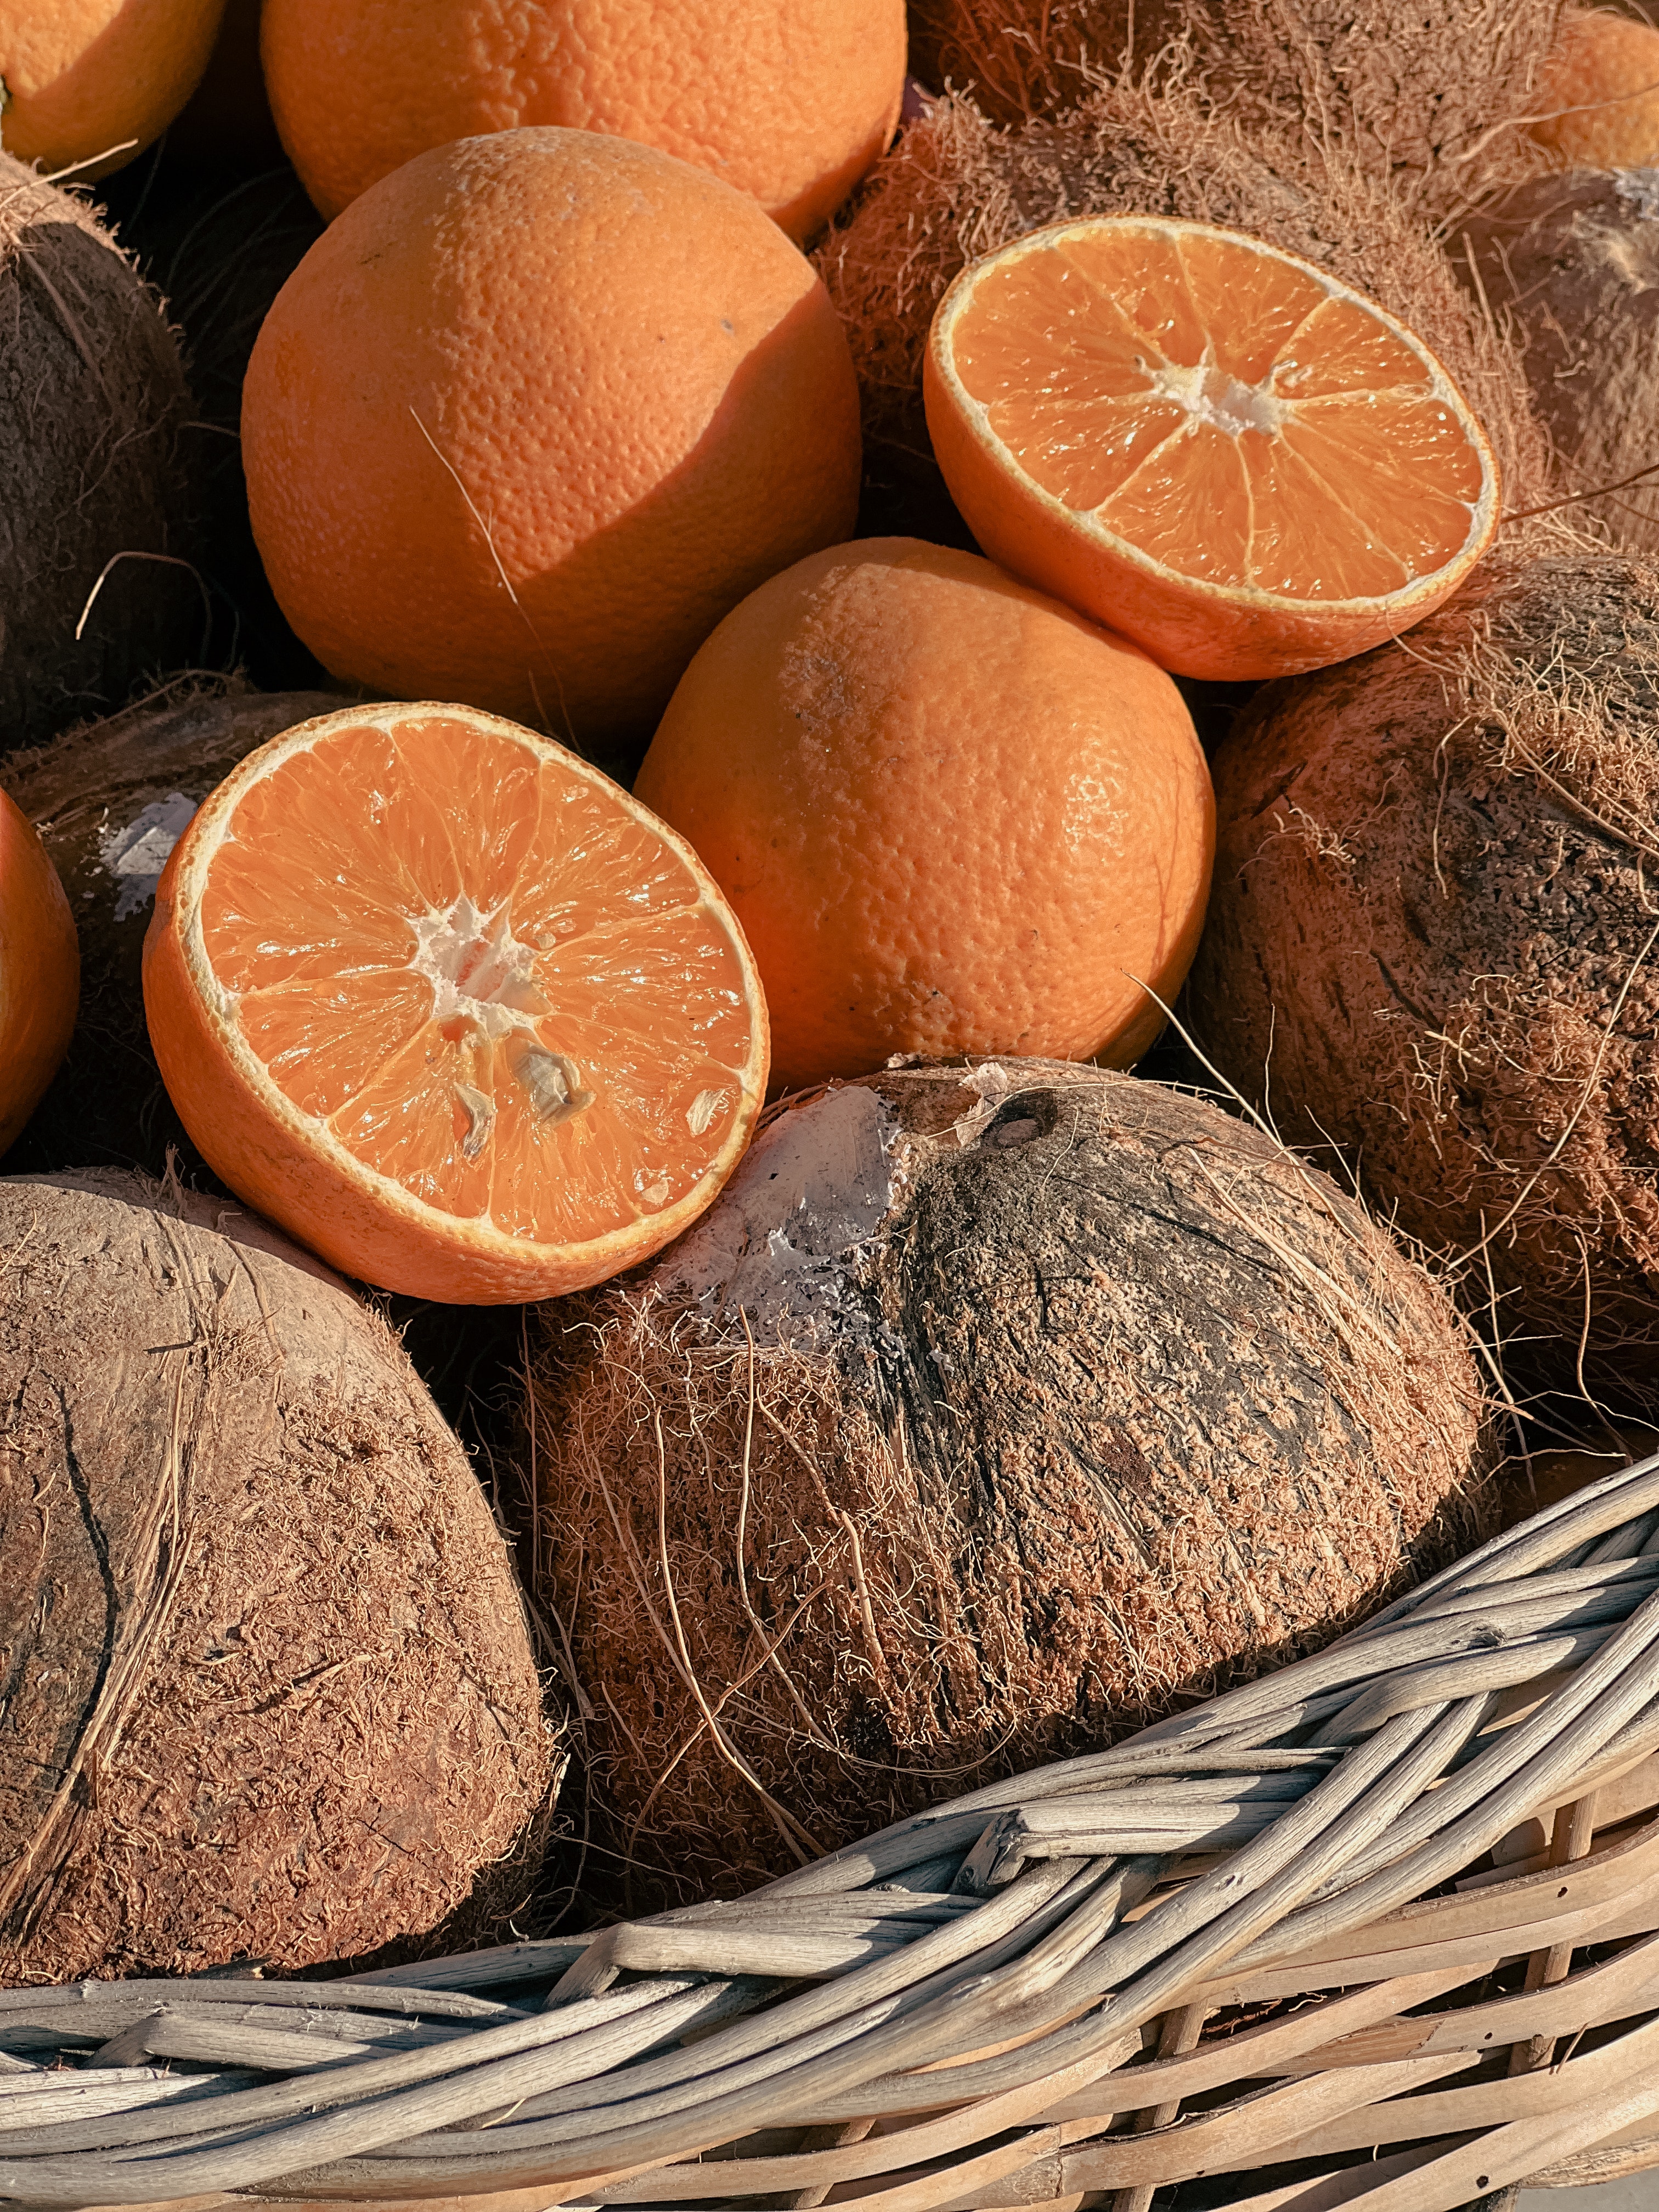
natural, brown, food, valencia orange, clementine, rangpur, bitter orange, fruit, orange, tangerine, plant, wood, citrus, mandarin orange, ingredient, natural foods, calamondin, grapefruit, superfood, Tints and shades, landscape, seedless fruit, citric acid, peach, Ugli fruit, local food, still life photography, rock, soil, still life, produce, whole food, tangelo, circle